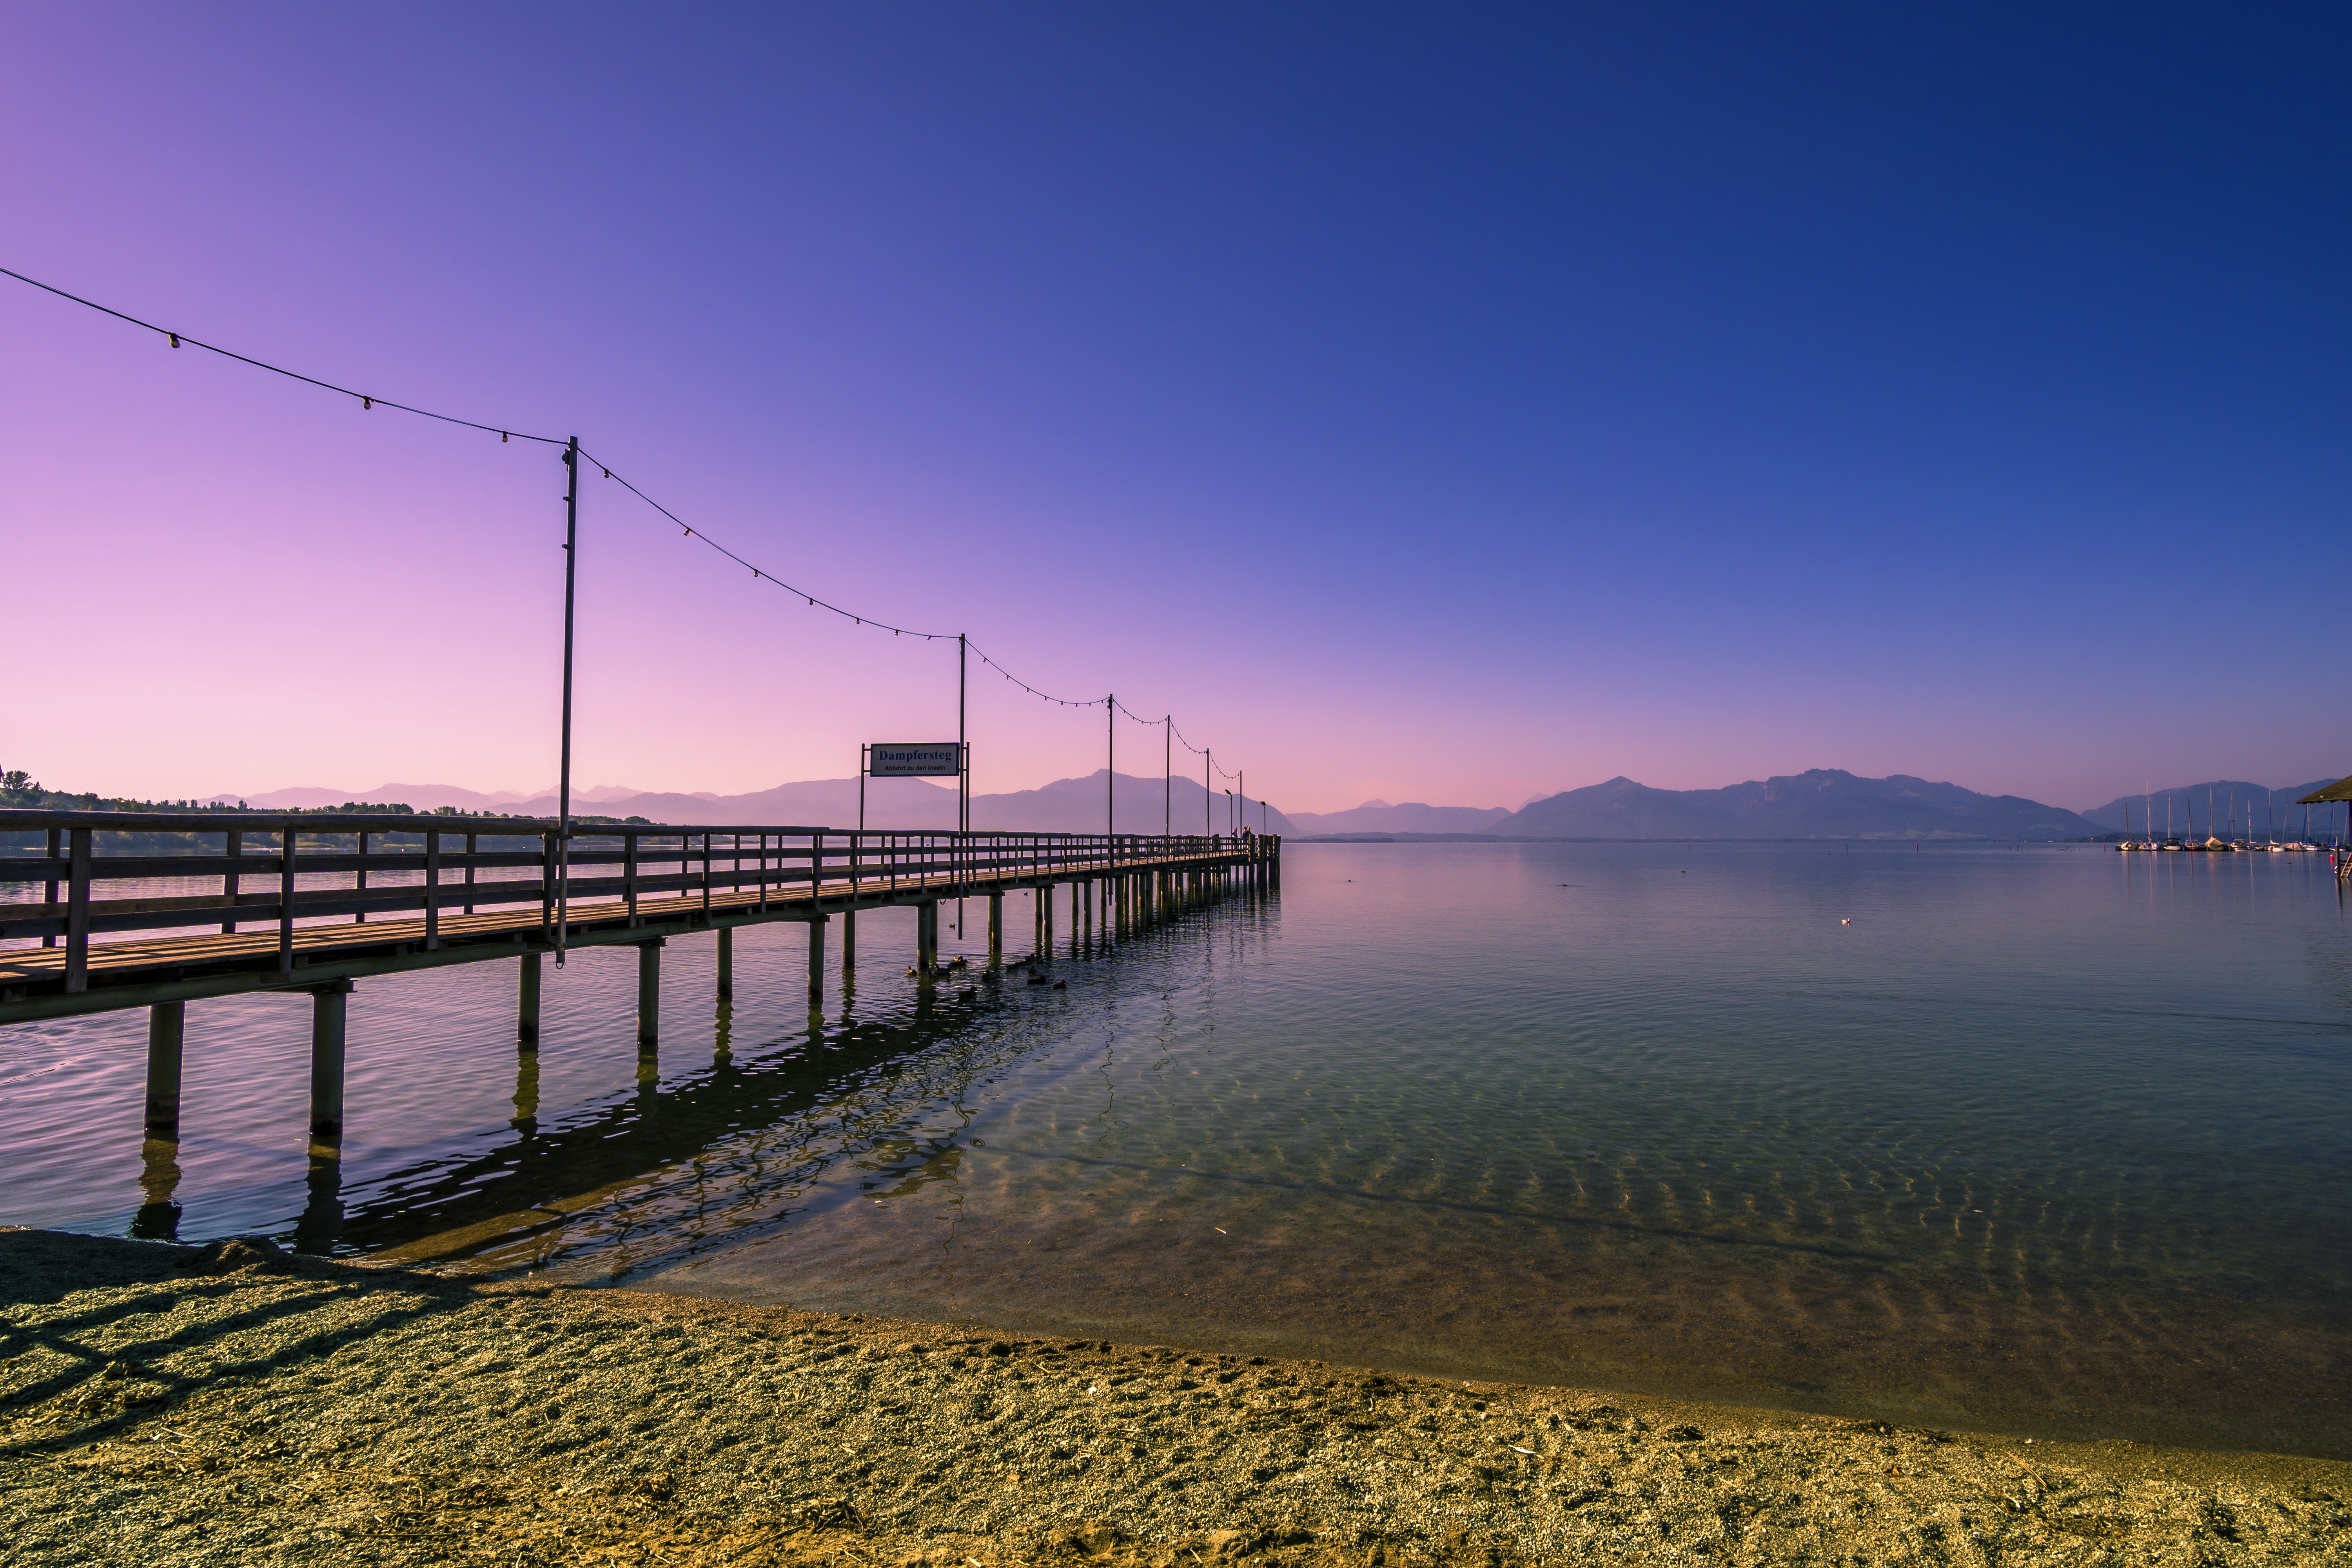
sky, water, atmospheric phenomenon, cloud, morning, sea, pier, horizon, reflection, coast, evening, sunrise, bridge, ocean, dawn, shore, dusk, river, atmosphere, landscape, calm, sunset, night, lake, sunlight, fog, afterglow, nonbuilding structure, reservoir, mountain, hill, mist, wave, bay, boardwalk, beach, meteorological phenomenon, headland, city, tourism